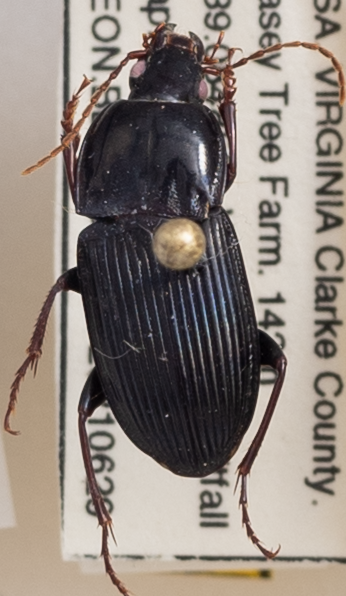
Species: Pterostichus permundus
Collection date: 2021-06-29
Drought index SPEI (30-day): -0.03
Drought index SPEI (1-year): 0.54
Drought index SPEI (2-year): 0.39